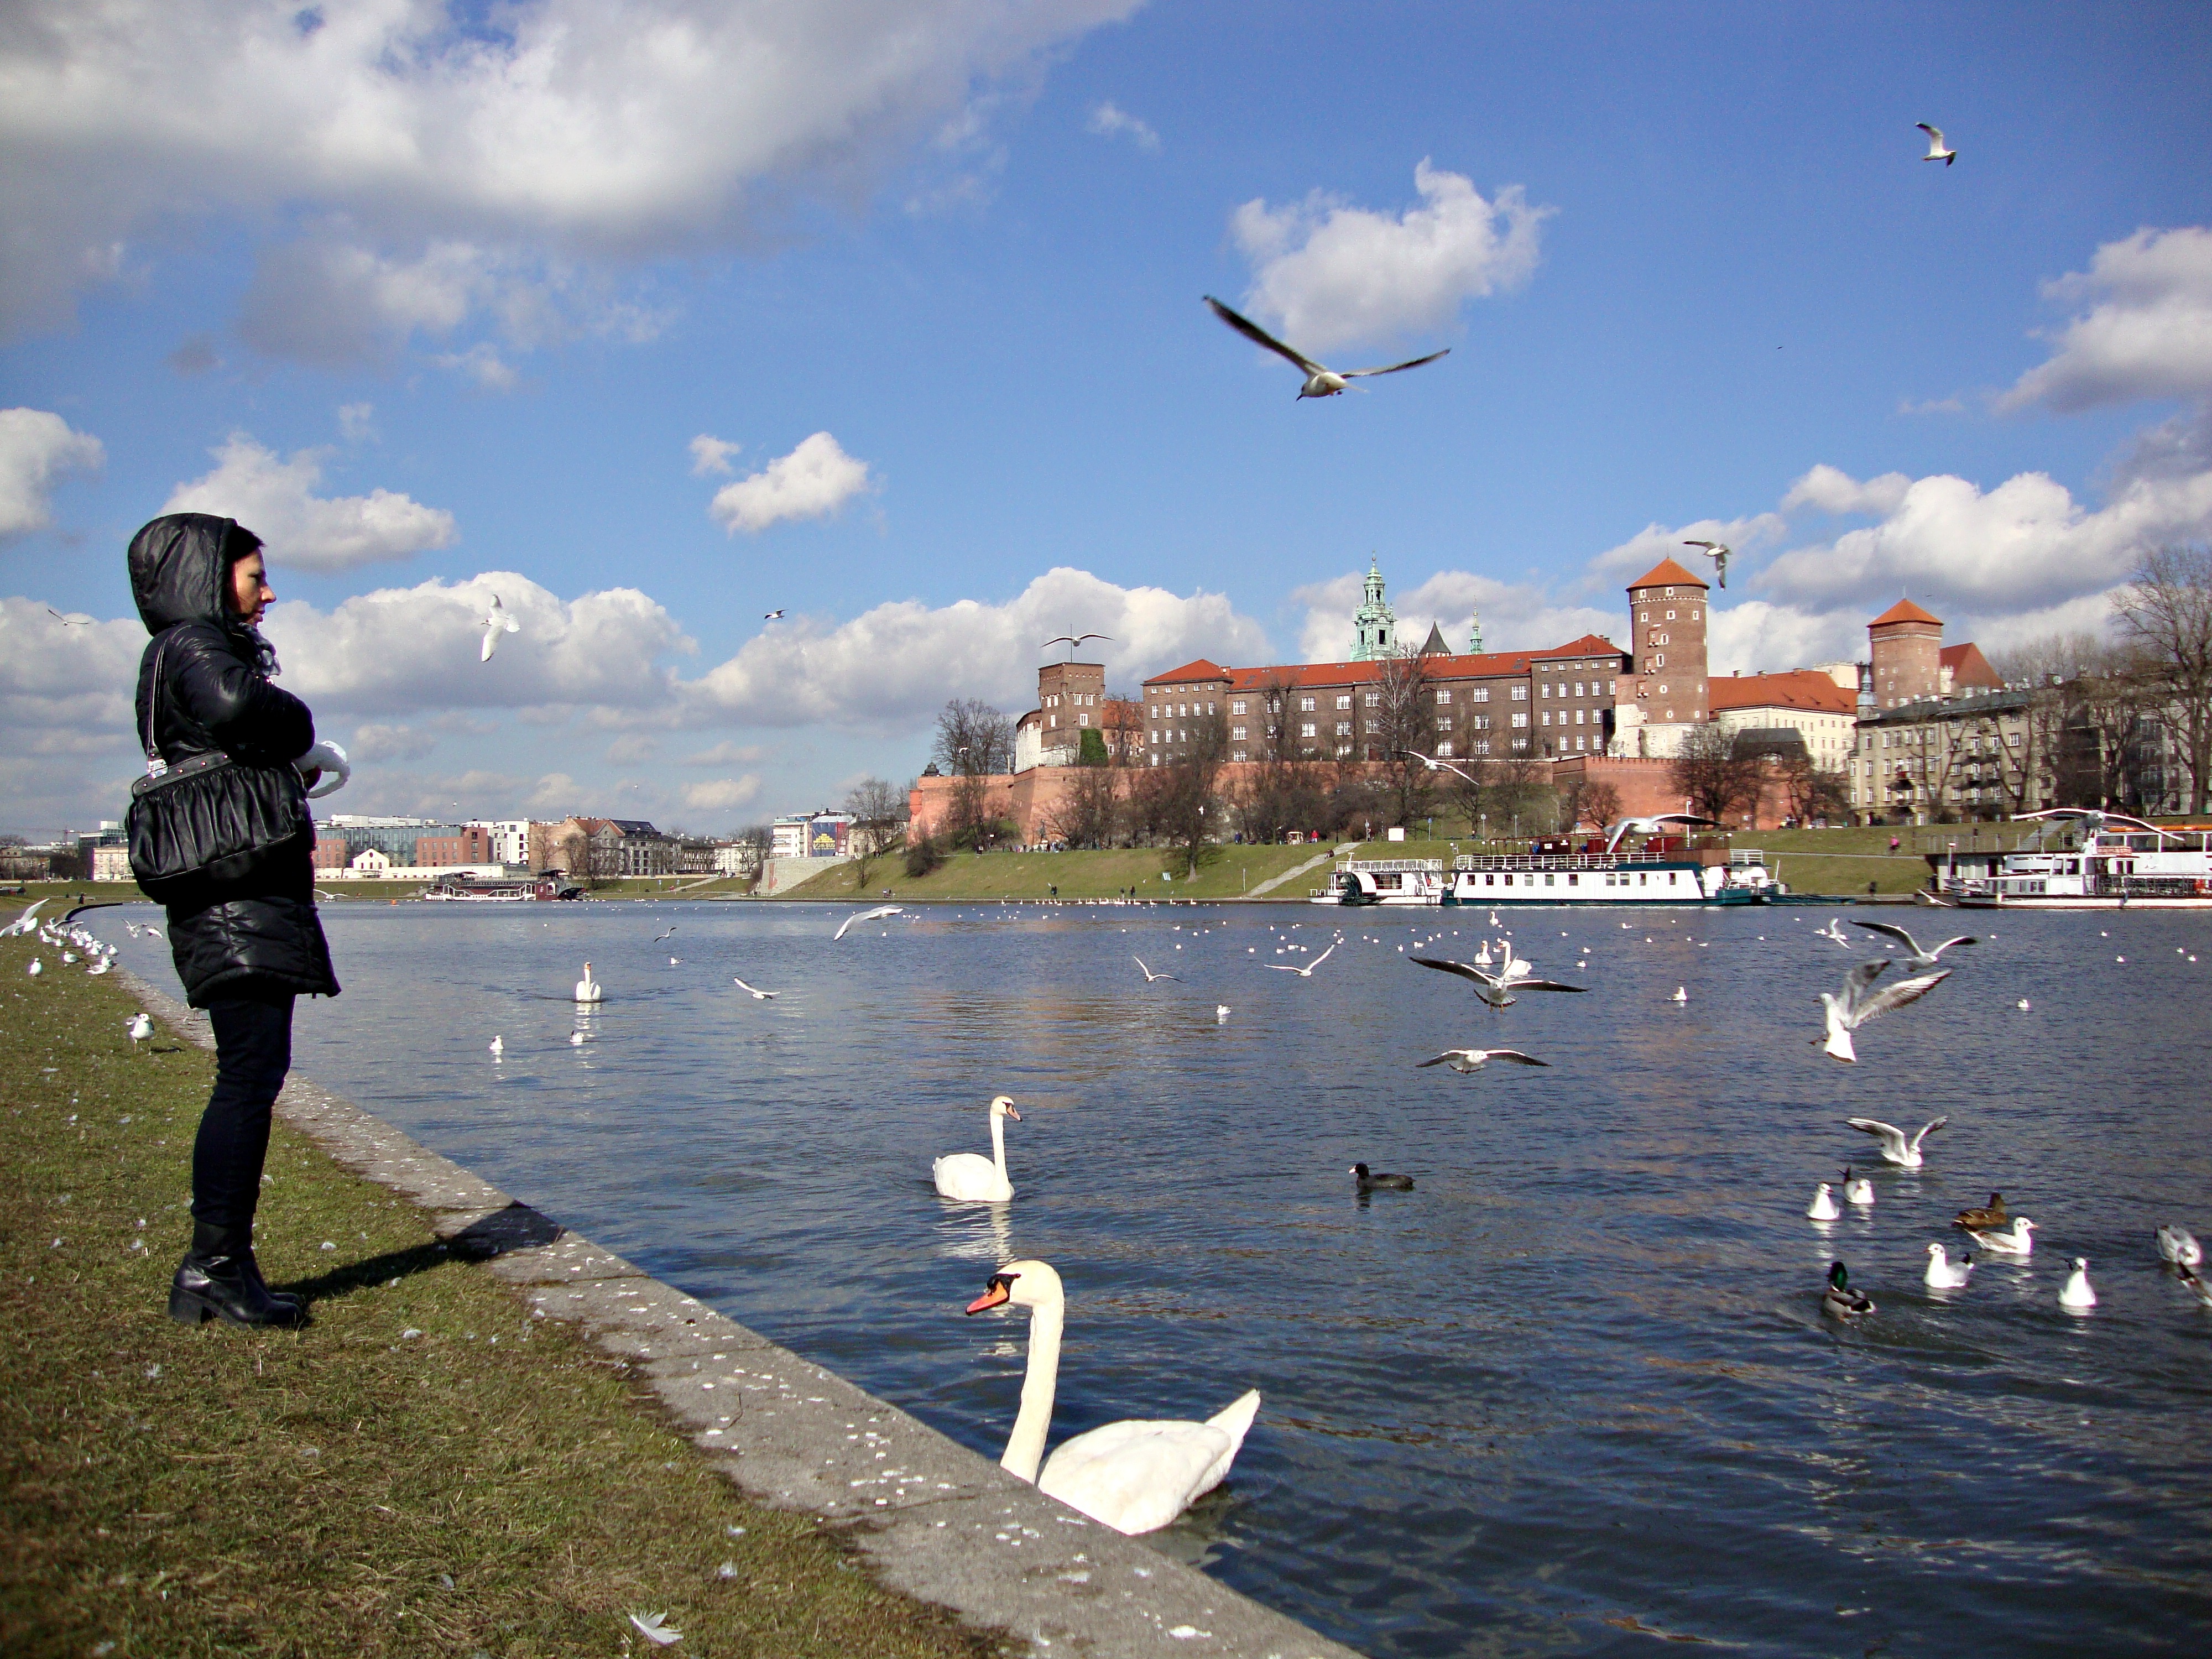
sea, coast, water, architecture, monument, tourism, poland, krakow, wawel